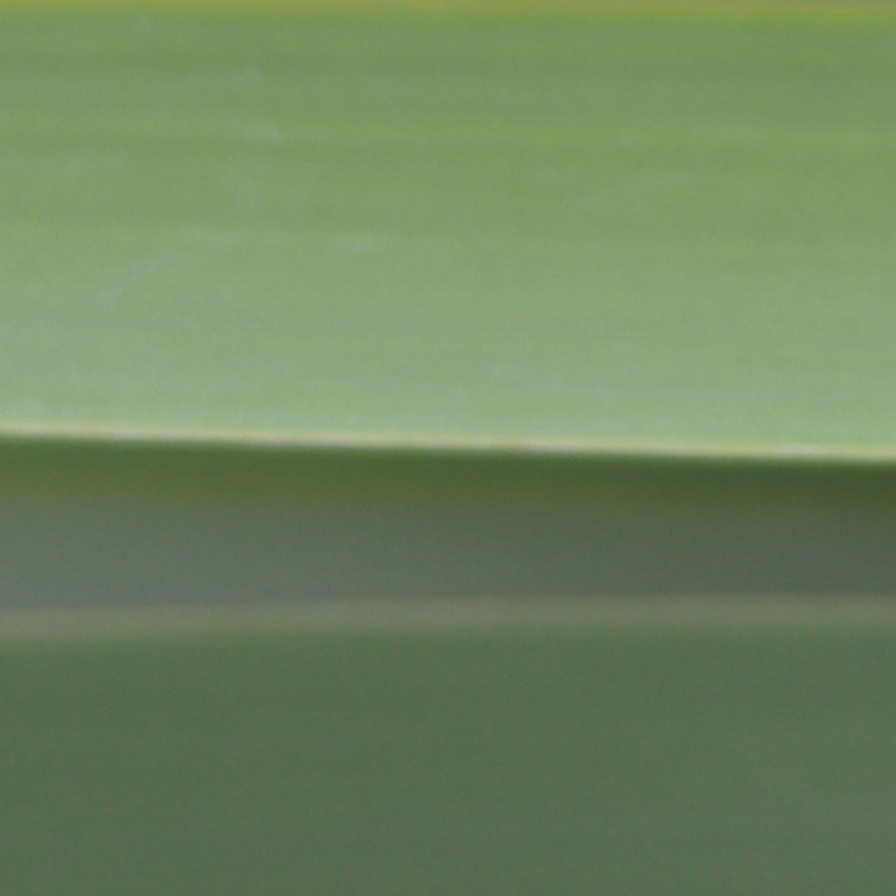
Label: Healthy